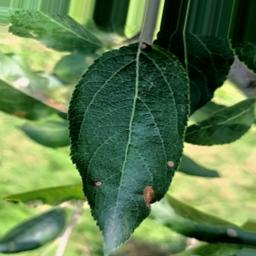
Label: Alternaria